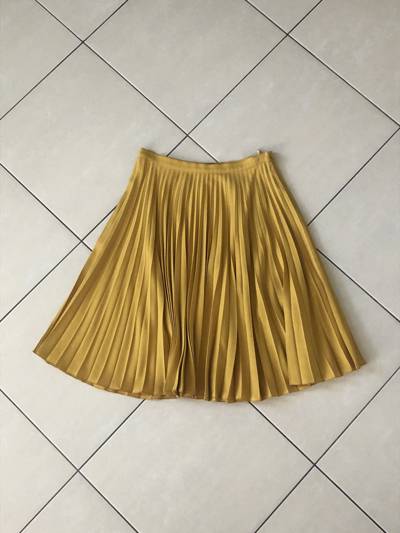
Waste category: clothes